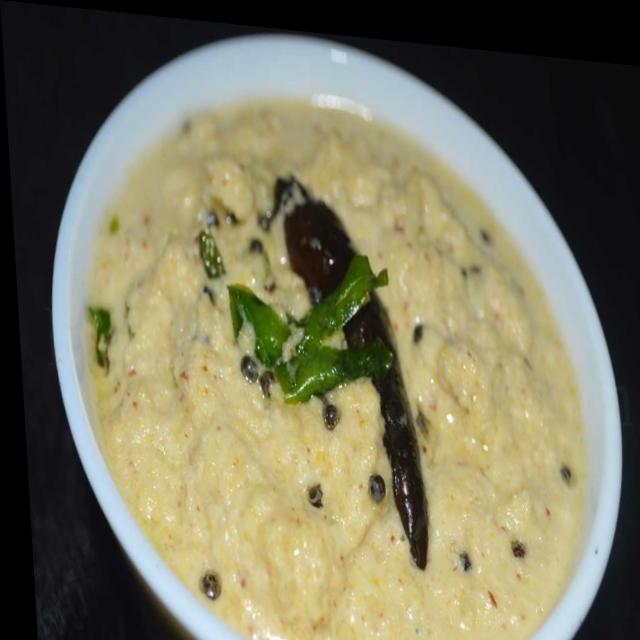
Dish: coconut_chutney